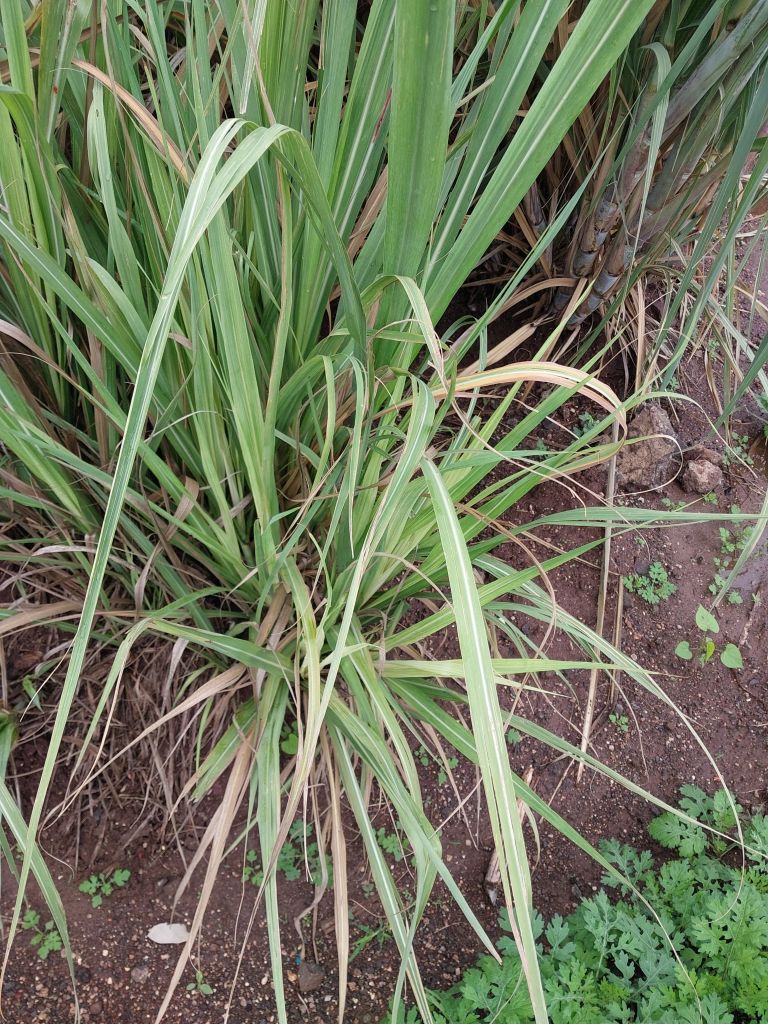
Label: Grassy shoot